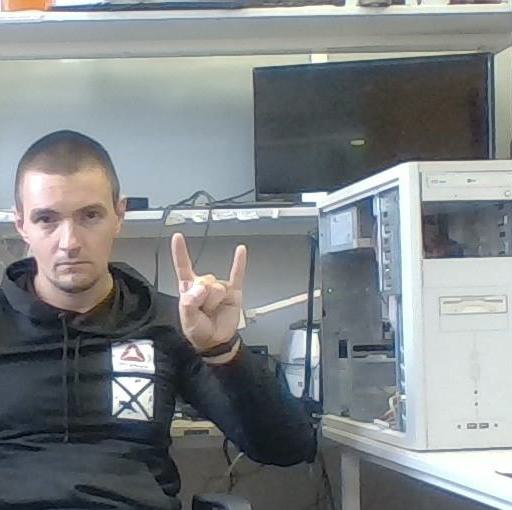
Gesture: rock